Aspartate kinase

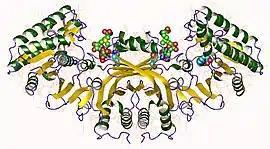
Aspartate kinase homodimer, Arabidopsis thaliana

Aspartate kinase or aspartokinase (AK) is an enzyme that catalyzes the phosphorylation of the amino acid aspartate. This reaction is the first step in the biosynthesis of three other amino acids: methionine, lysine, and threonine, known as the "aspartate family". Aspartokinases are present only in microorganisms and plants, but not in animals, which must obtain aspartate-family amino acids from their diet. Consequently, methionine, lysine and threonine are essential amino acids in animals.